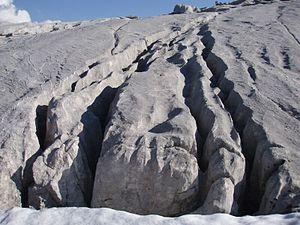
Le lapiaz, est une formation géologique de surface dans les roches calcaires et dolomitiques, créée par le ruissellement des eaux de pluie qui dissolvent la roche ou par la cryoclastie, ce qui forme un grand entablement rocheux parcouru de réseaux de diaclases ou fissures.